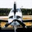
Label: airplane